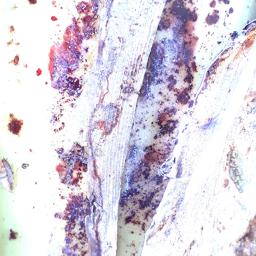
Label: PSEUDOSTEM WEEVIL